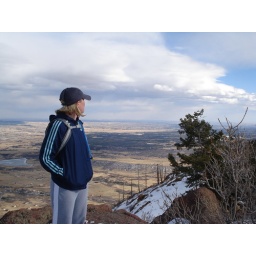
This is on the summit with the pic facing East and the plains and black forest in the background.